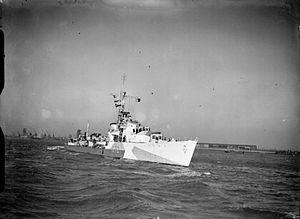
La Classe S et T est une série de 16 destroyers construite pour la Royal Navy et lancée entre 1942 et 1943. Elle a servi durant la Seconde Guerre mondiale.